Church of Saints John and Paul, Muggia

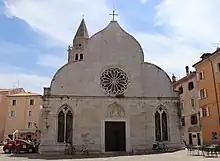
Church of Saints John and Paul, Muggia

The Church of Saints John and Paul is the main place of Catholic worship in Muggia, in the province of Trieste, seat of the homonymous parish belonging to the diocese of Trieste.